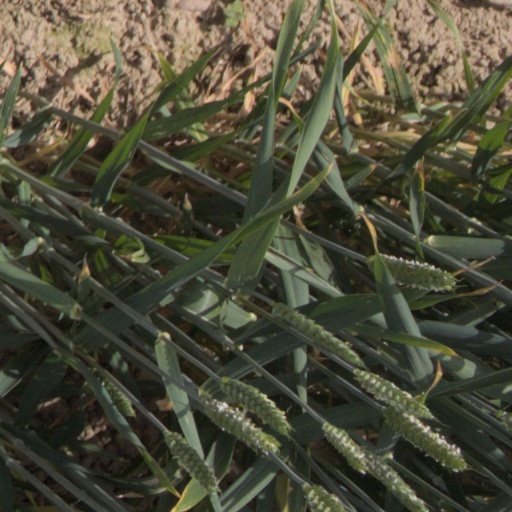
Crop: wheat